Ced-Gee

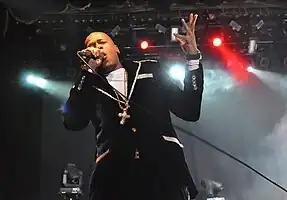
Ced-Gee performing on October 1, 2011 in Asbury Park, New Jersey.

Cedric "Ced-Gee" Miller (born 1963) is an American hip hop producer and rapper from the Bronx, New York. He is best known as a member of Ultramagnetic MCs. He received special thanks for his production on Boogie Down Productions' "Criminal Minded", and he produced Tim Dog's "Fuck Compton". He has also worked alongside Antoinette, Bill Cosby, Blak Prophetz, Doug E. Fresh, Jeff Redd, Paperboy, Spaceman Patterson, Sybil, and Treacherous Three.